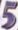
Number: 5